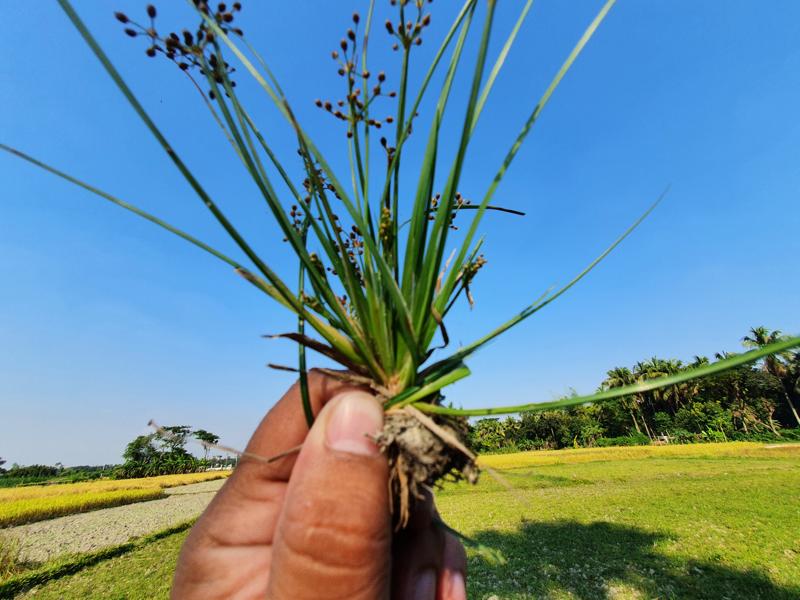
Weed species: Fimbristylis littoralis